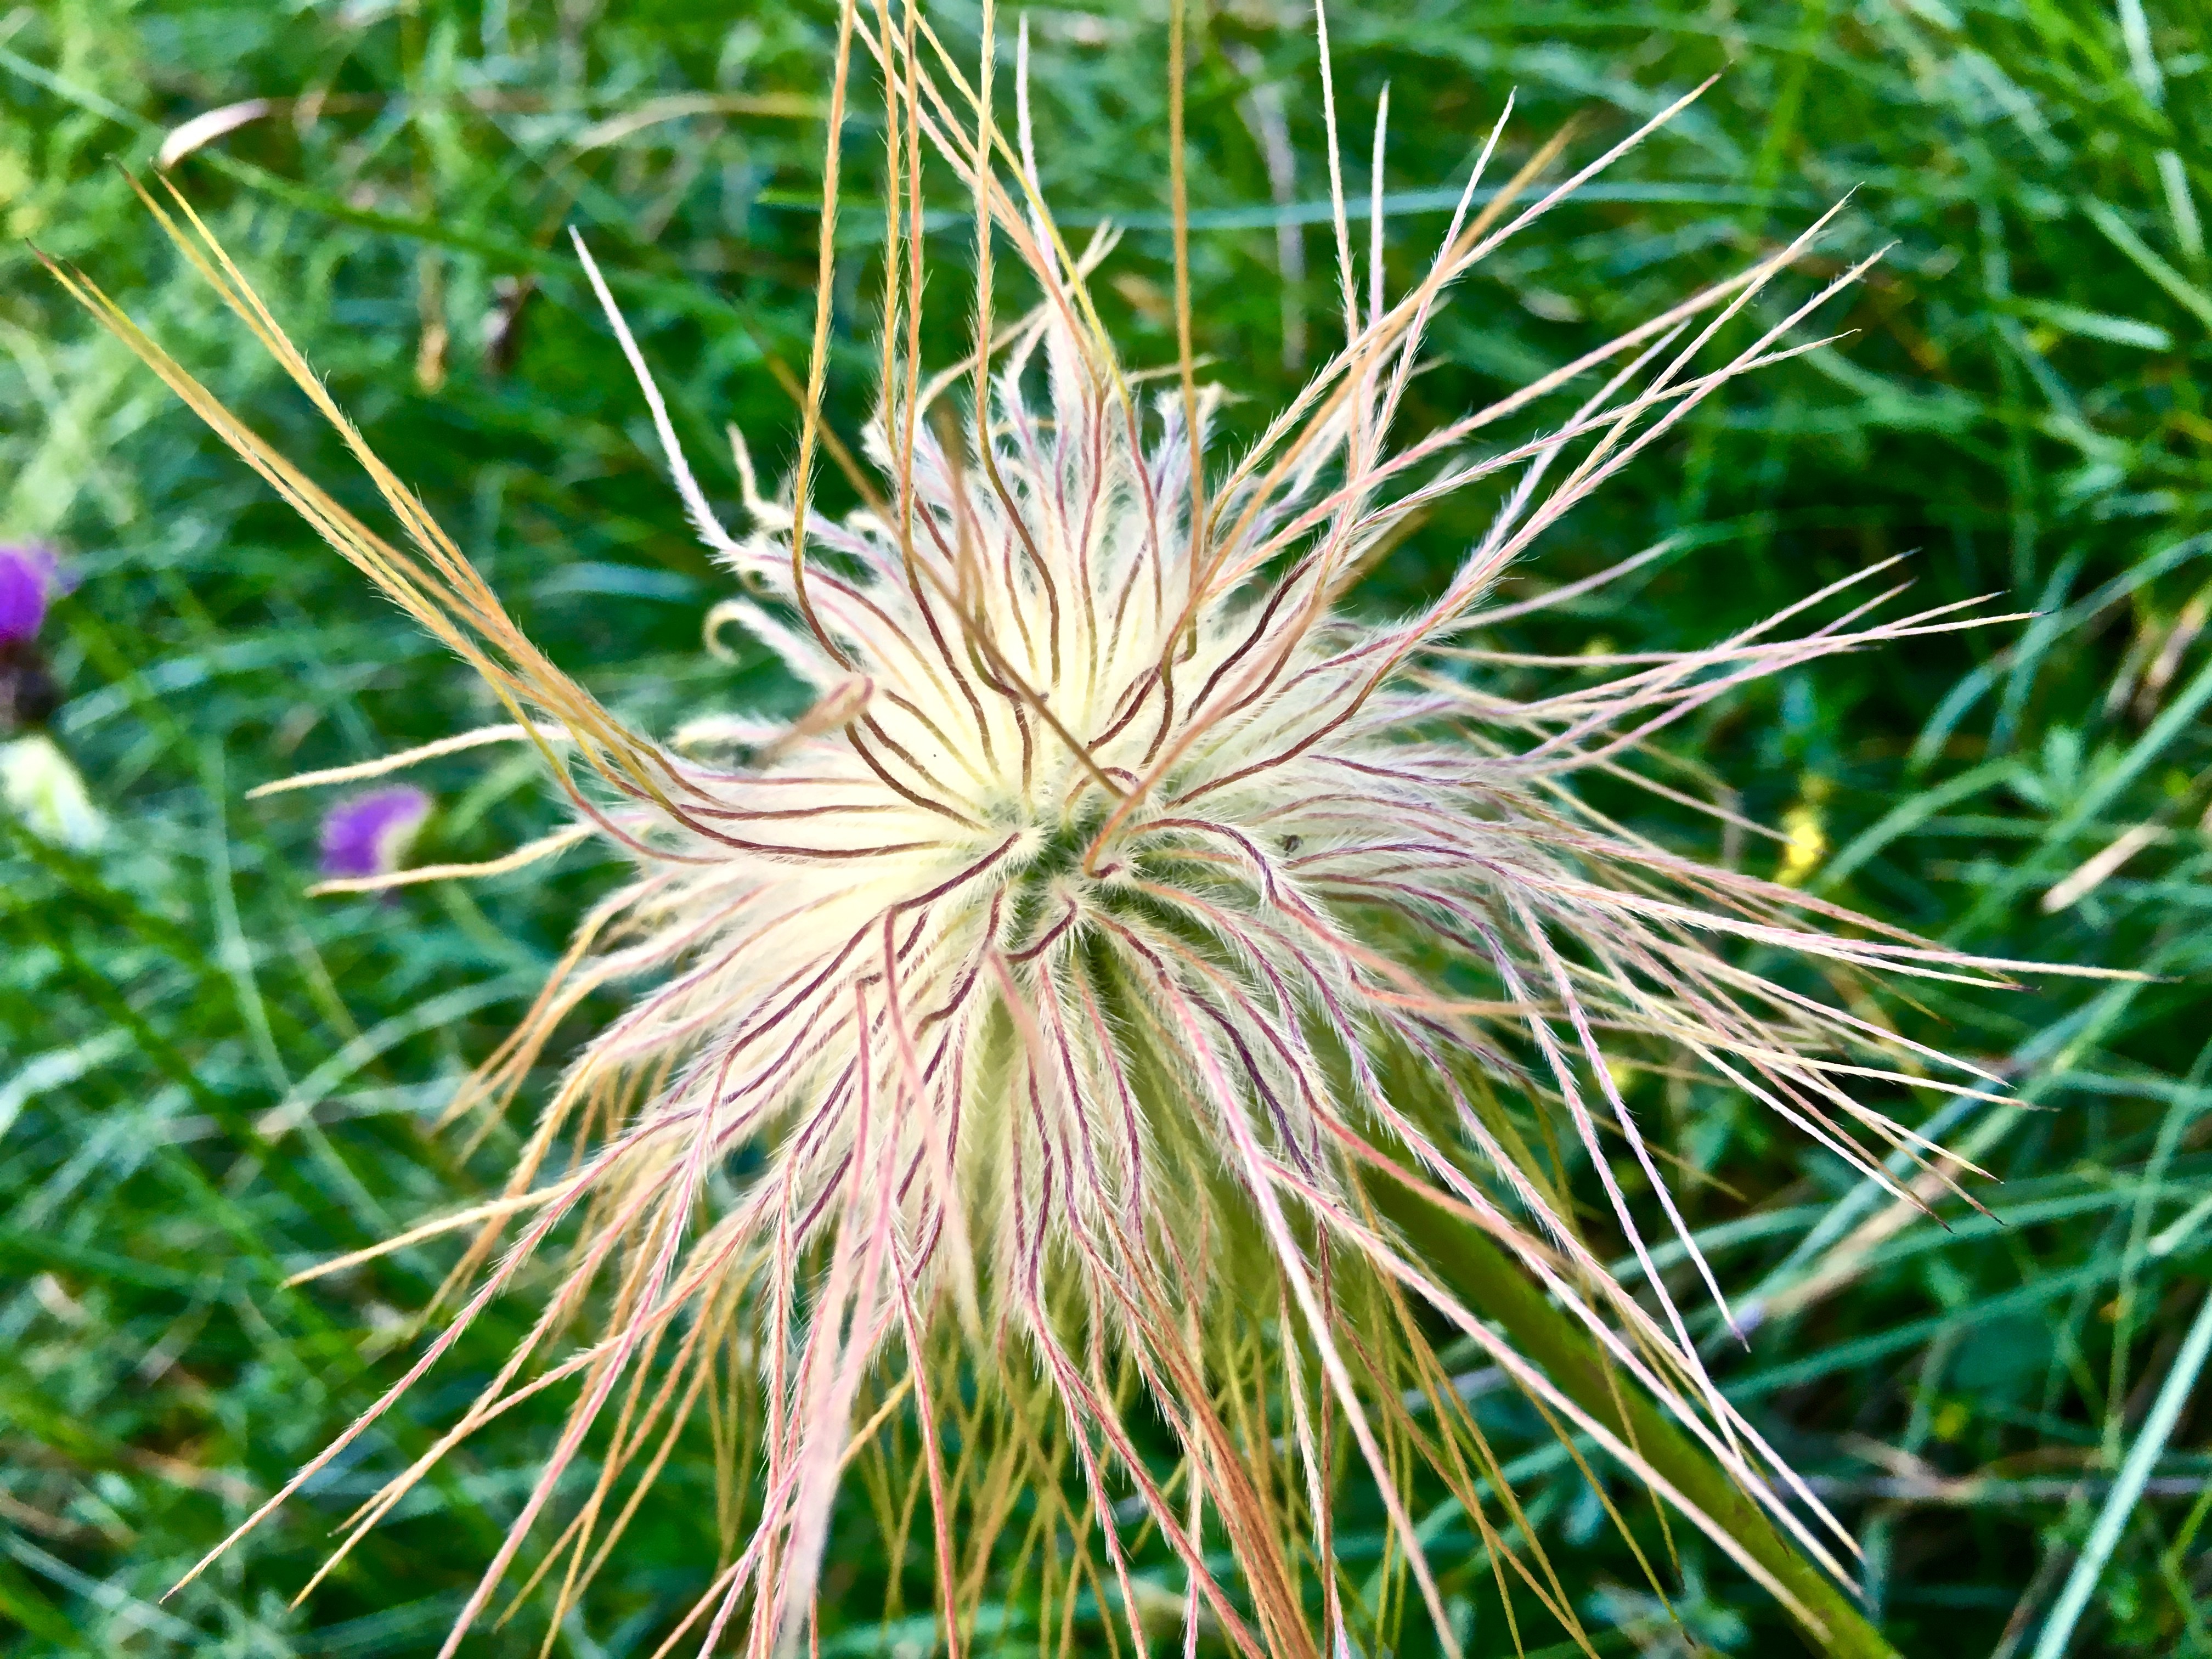
nature, grass, branch, plant, lawn, meadow, prairie, flower, summer, green, produce, macro, botany, flora, wildflower, flowers, prato, thistle, macro photography, flowering plant, daisy family, grass family, plant stem, land plant, thorns spines and prickles